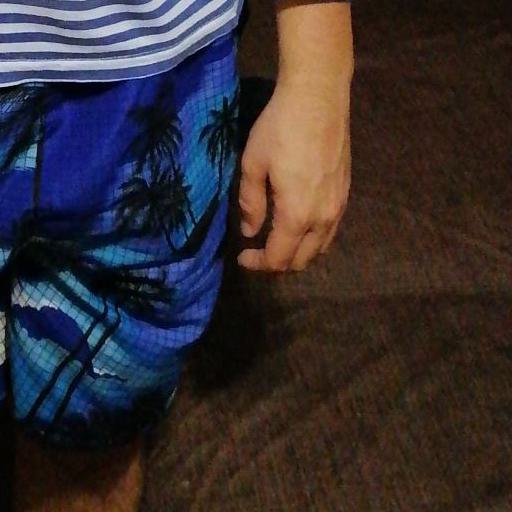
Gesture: no_gesture